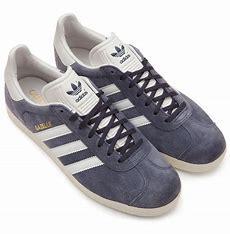
Brand: Adidas
Model: Gazelle